Abraham Ojanperä

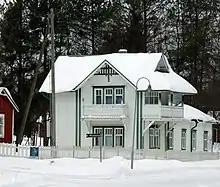
Aappola, the Abraham Ojanperä Museum, in the

In the summertime, Ojanperä would spend a lot of time at musical centers in Continental Europe, but as he got older he started spending more time at villa Aappola in Liminka. That is also where he returned to recuperate after his health had suddenly declined in November 1915. He intended to return to teaching, but this did not happen. Ojanperä died, without having a family of his own, in Aappola on 26 February 1916. He had received an extra state pension since the beginning of 1913, although he did not leave his job at the time but rather held his position until his death, which occurred in his home town of Liminka.